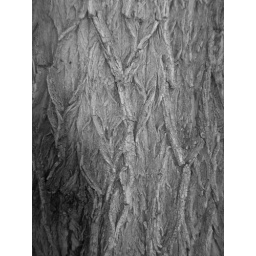
Old tree in my back yard in black and white